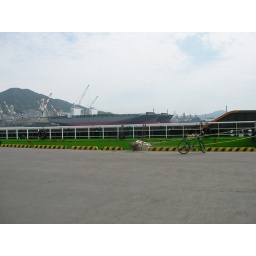
The small ship in the foreground and huge ones in the back ground